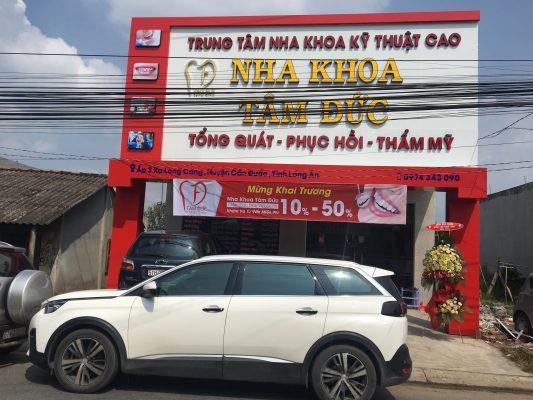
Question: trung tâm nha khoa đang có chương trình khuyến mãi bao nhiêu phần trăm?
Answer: trung tâm nha khoa đang có chương trình khuyến mãi từ 10% đến 50%